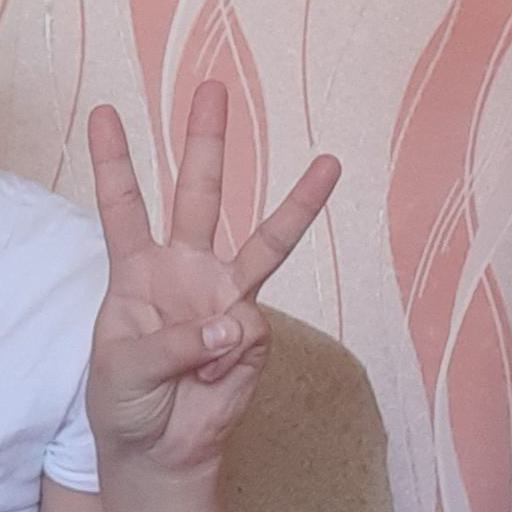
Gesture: three